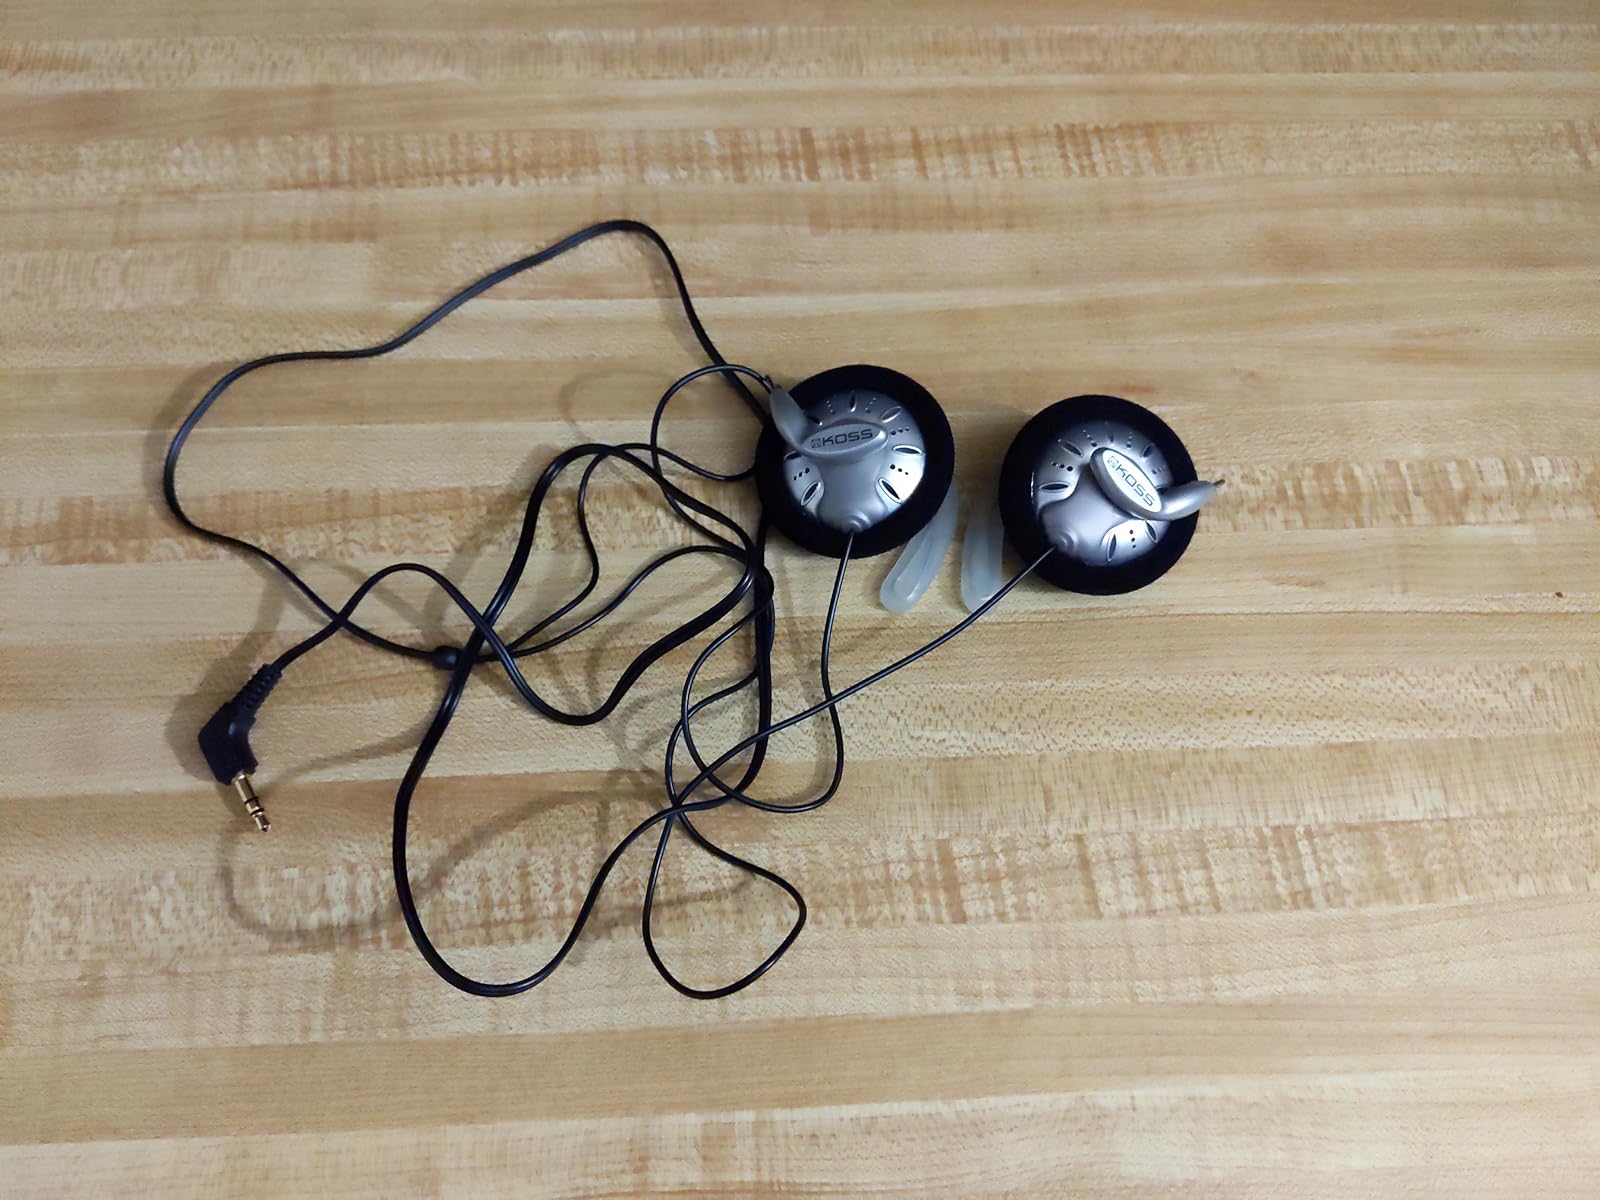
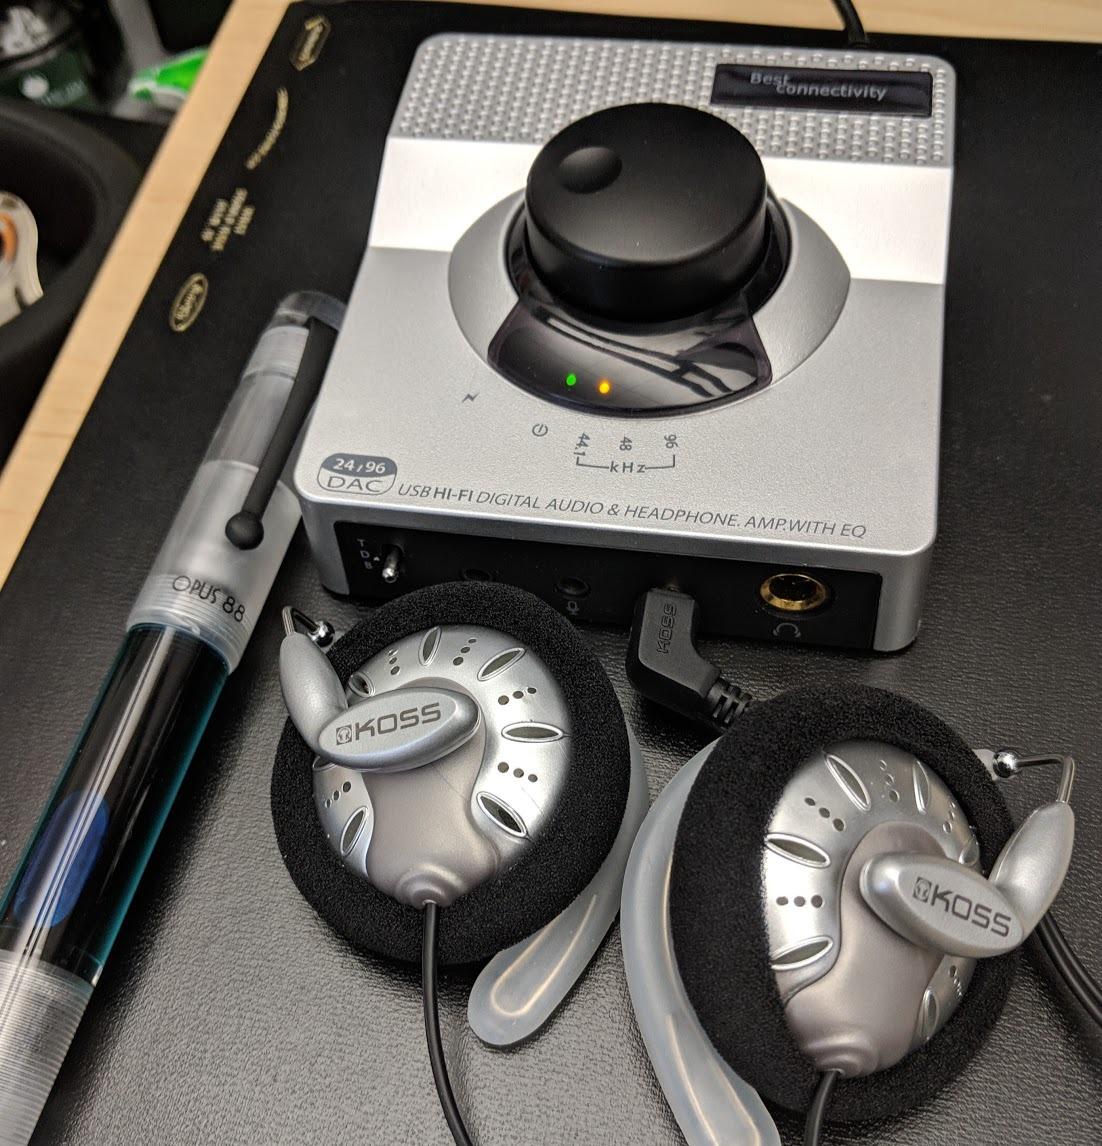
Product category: headphones
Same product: yes